A Very Strange Society

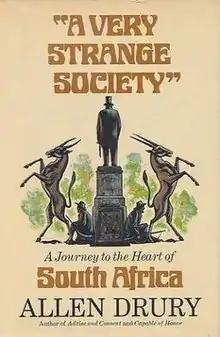
First edition cover

A Very Strange Society: A Journey to the Heart of South Africa is a 1967 non-fiction book by Allen Drury. It explores the then-evolving government and culture of the Republic of South Africa.